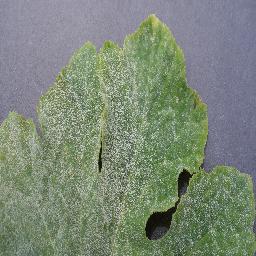
Label: Squash___Powdery_mildew